David Alfaro Siqueiros

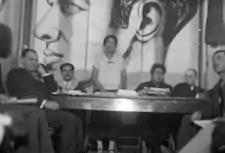
Siqueiros (third from right) along with others during a tribute to Julio Antonio Mella circa 1930

In the early 1930s, including his time spent in Lecumberri Prison, Siqueiros produced a series of politically themed lithographs, many of which were exhibited in the United States. His lithograph "Head" was shown at the 1930 exhibition "Mexican Artists and Artists of the Mexican School" at The Delphic Studios in New York City. In 1932, he led an exhibition and conference entitled "Rectifications on Mexican Muralism" at the gallery of the Spanish Casino in Taxco, Guerrero. Shortly after, he traveled to New York, where he participated in the Weyhe Gallery's "Mexican Graphic Art" exhibition. Also in 1932, Nelbert Chouinard invited Siqueiros to Los Angeles to conduct mural workshops. It was at this time that, with a team of students, he also completed "Tropical America" in 1932, at the Italian Hall at Olvera Street in Los Angeles. Painting fresco on an outside wall – visible to passersby as well as intentional viewers – forced Siqueiros to reconsider his methodology as a muralist. He wanted the image – an Indian peon being crucified by American oppression – to be accessible from multiple angles. Instead of just constructing "an enlarged easel painting", he realized that the mural "must conform to the normal transit of a spectator." Eventually, Siqueiros would develop a mural technique that involved tracing figures onto a wall with an electric projector, photographing early wall sketches to improve perspective, and new paints, spray guns, and other tools to accommodate the surface of modern buildings and the outdoor conditions. He was unceremoniously deported from the United States for political activity the same year.